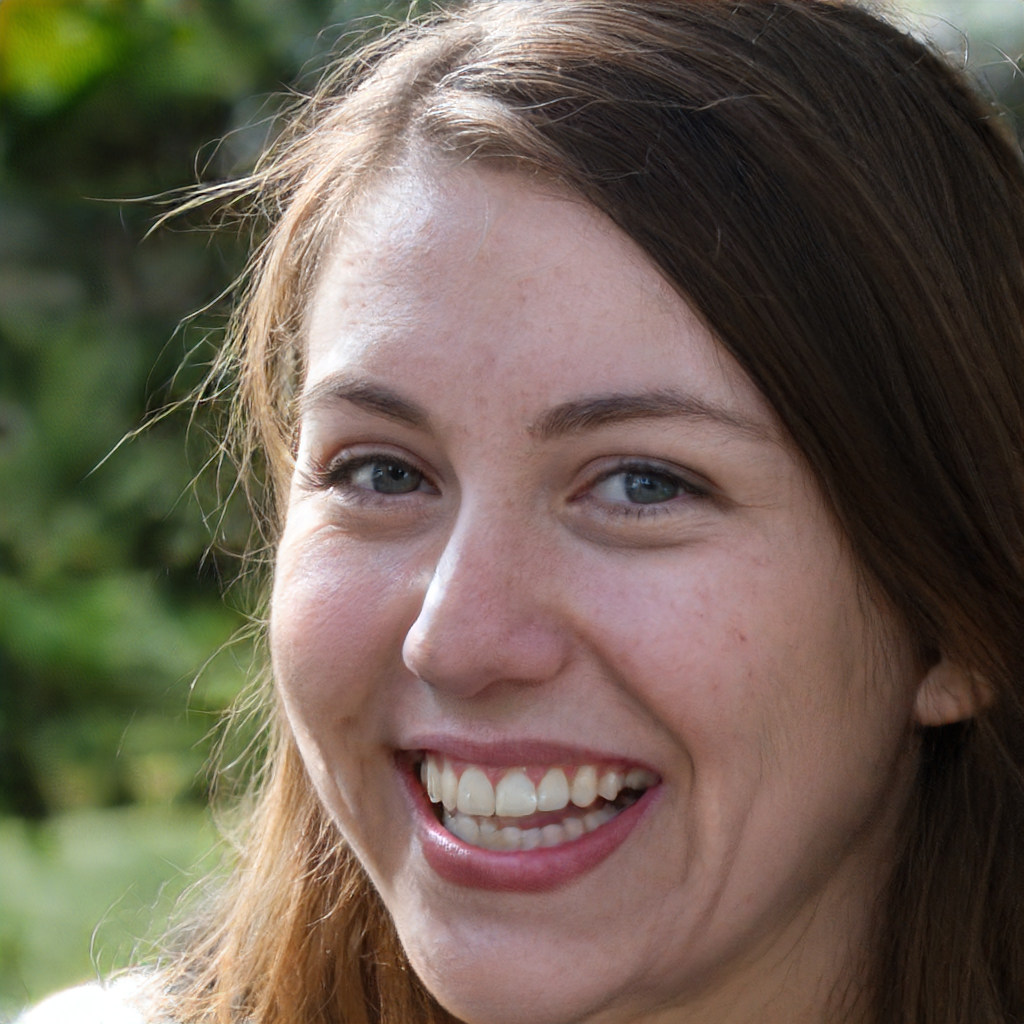
Gender: Female